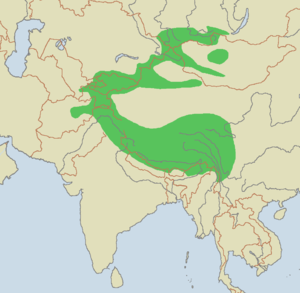
Sneleopard
Sneleopardens udbredelse
Sneleopardens udbredelse
Sneleoparden er en af de store katte. Den lever i bjergene i det centrale Asien. Sneleoparden kan veje op til 75 kg, den kan skelnes fra andre arter på dens forholdsvis lange hale, der sikrer den balancen på selv stejle overflader. Derudover bruges halen til at dække dyrets næse og mund, når det er meget koldt.